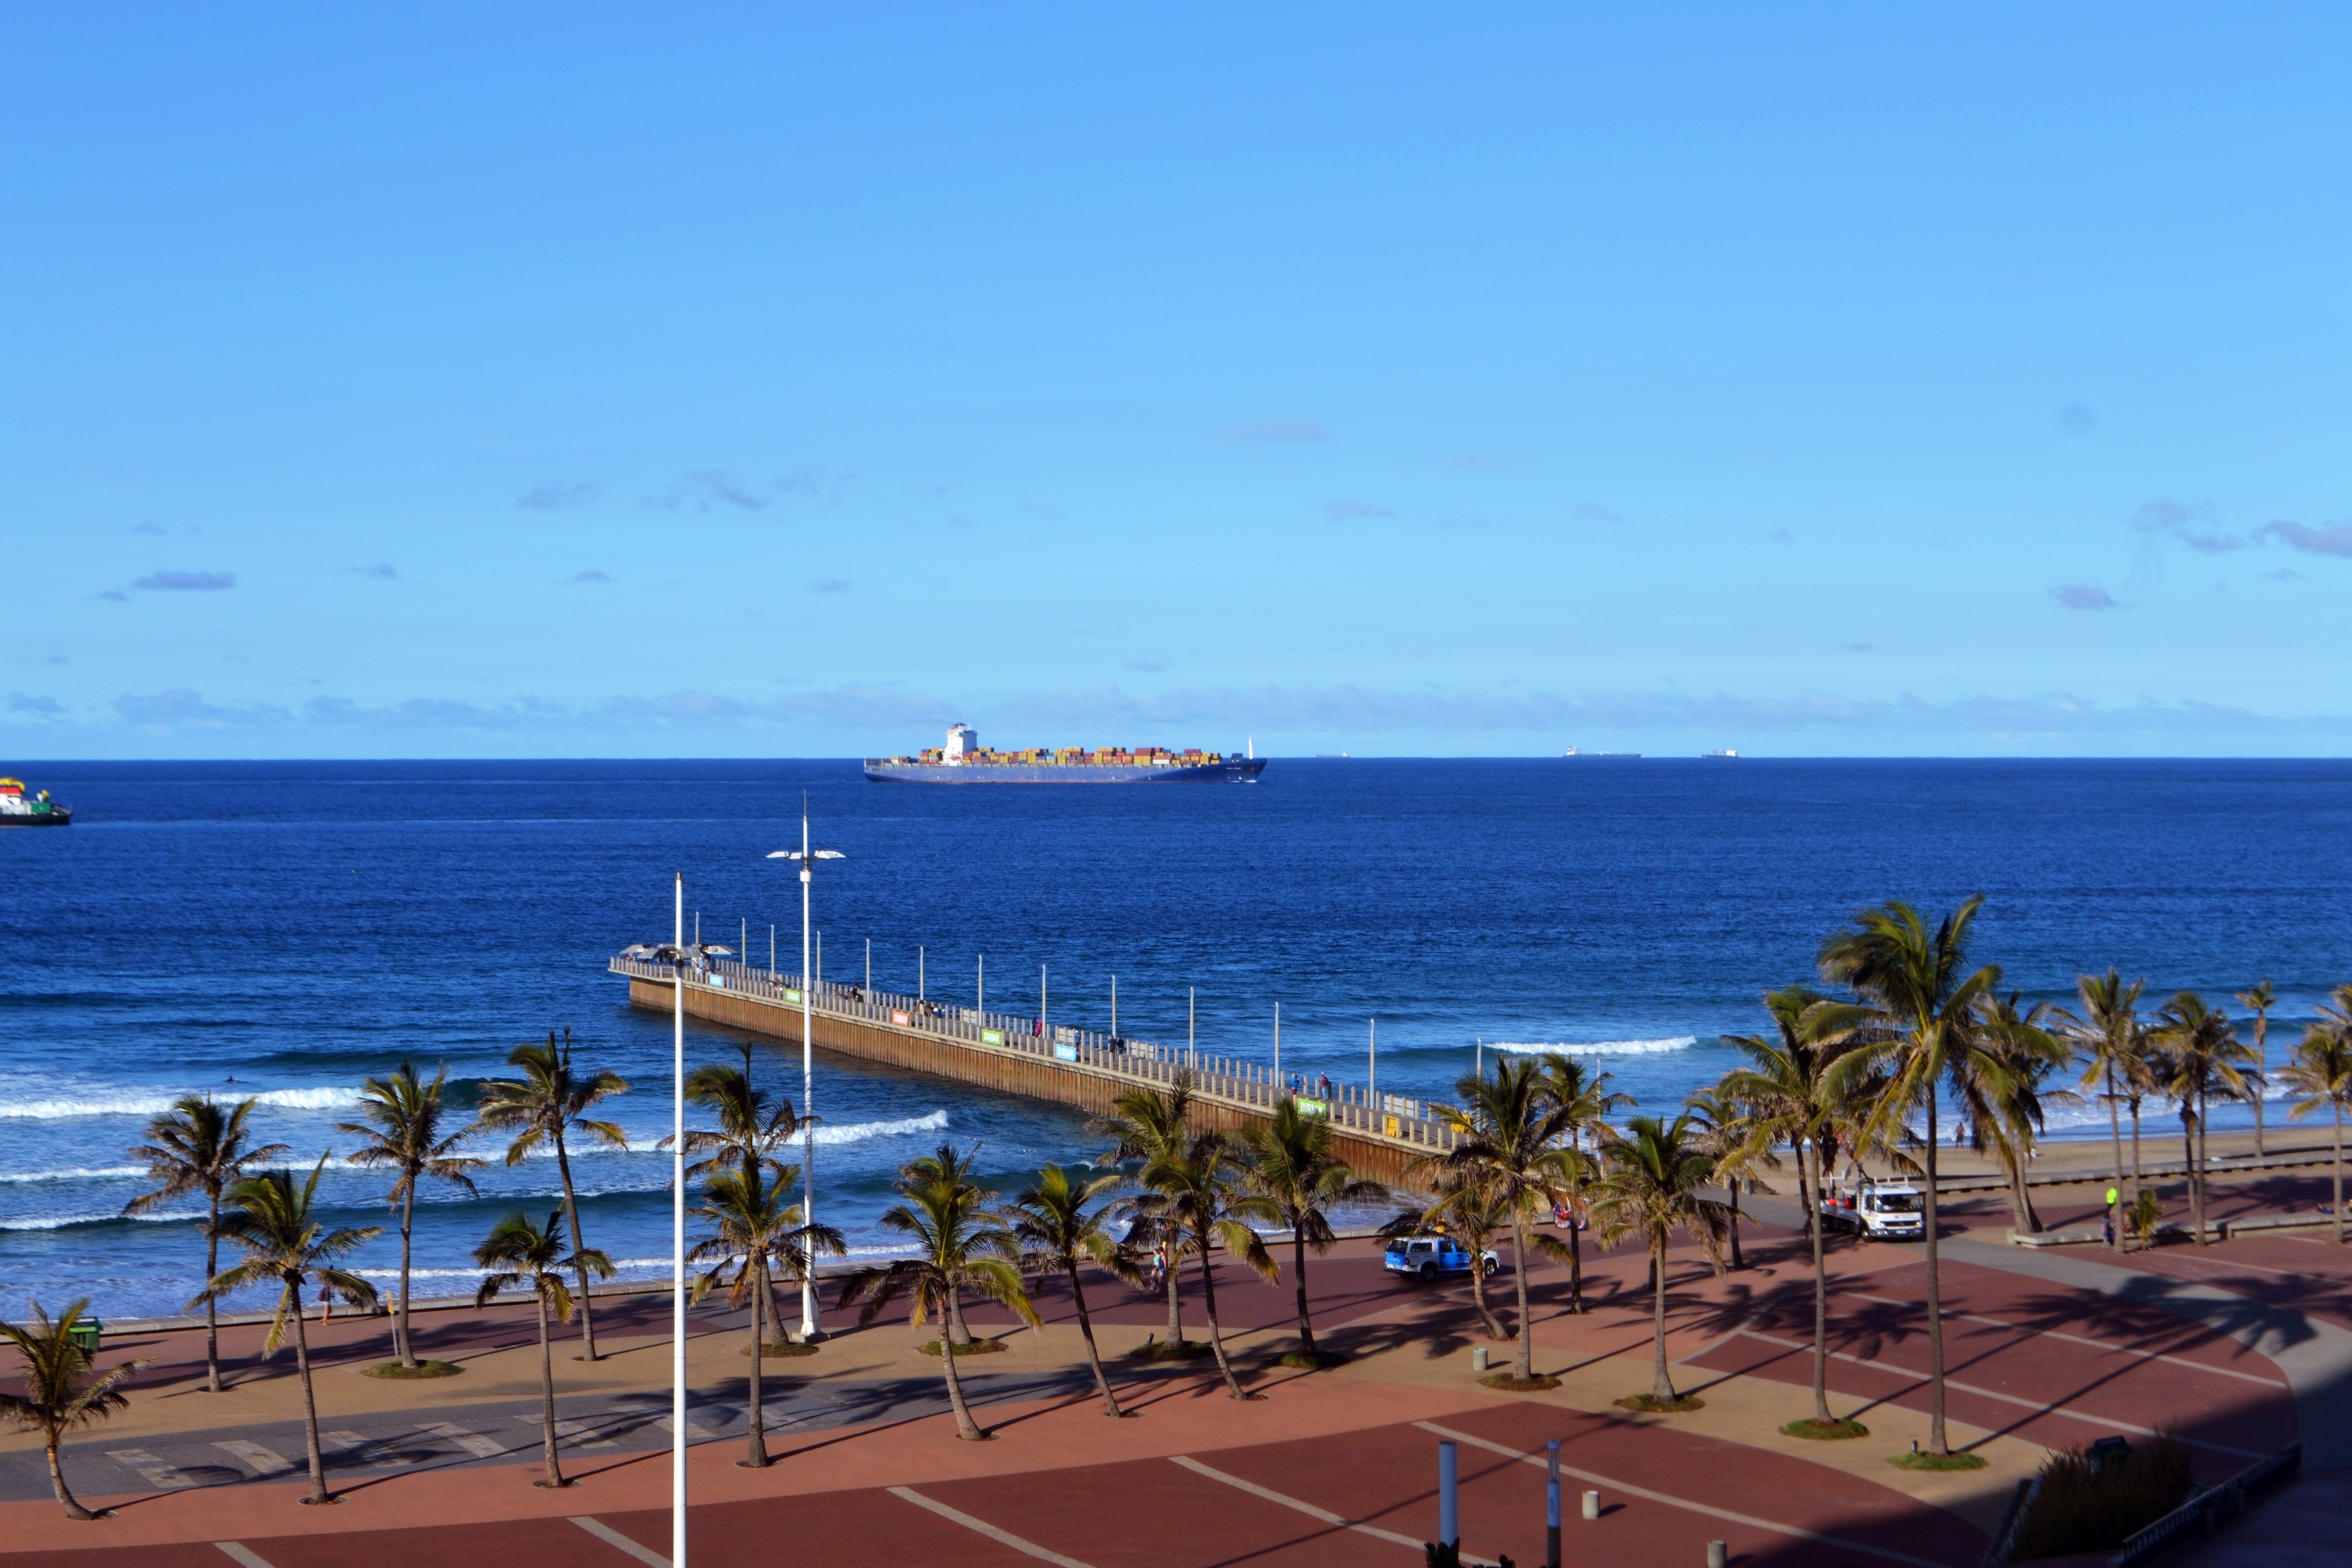
beach, sea, coast, ocean, dock, boardwalk, shore, pier, walkway, vacation, bay, marina, resort, caribbean, cape